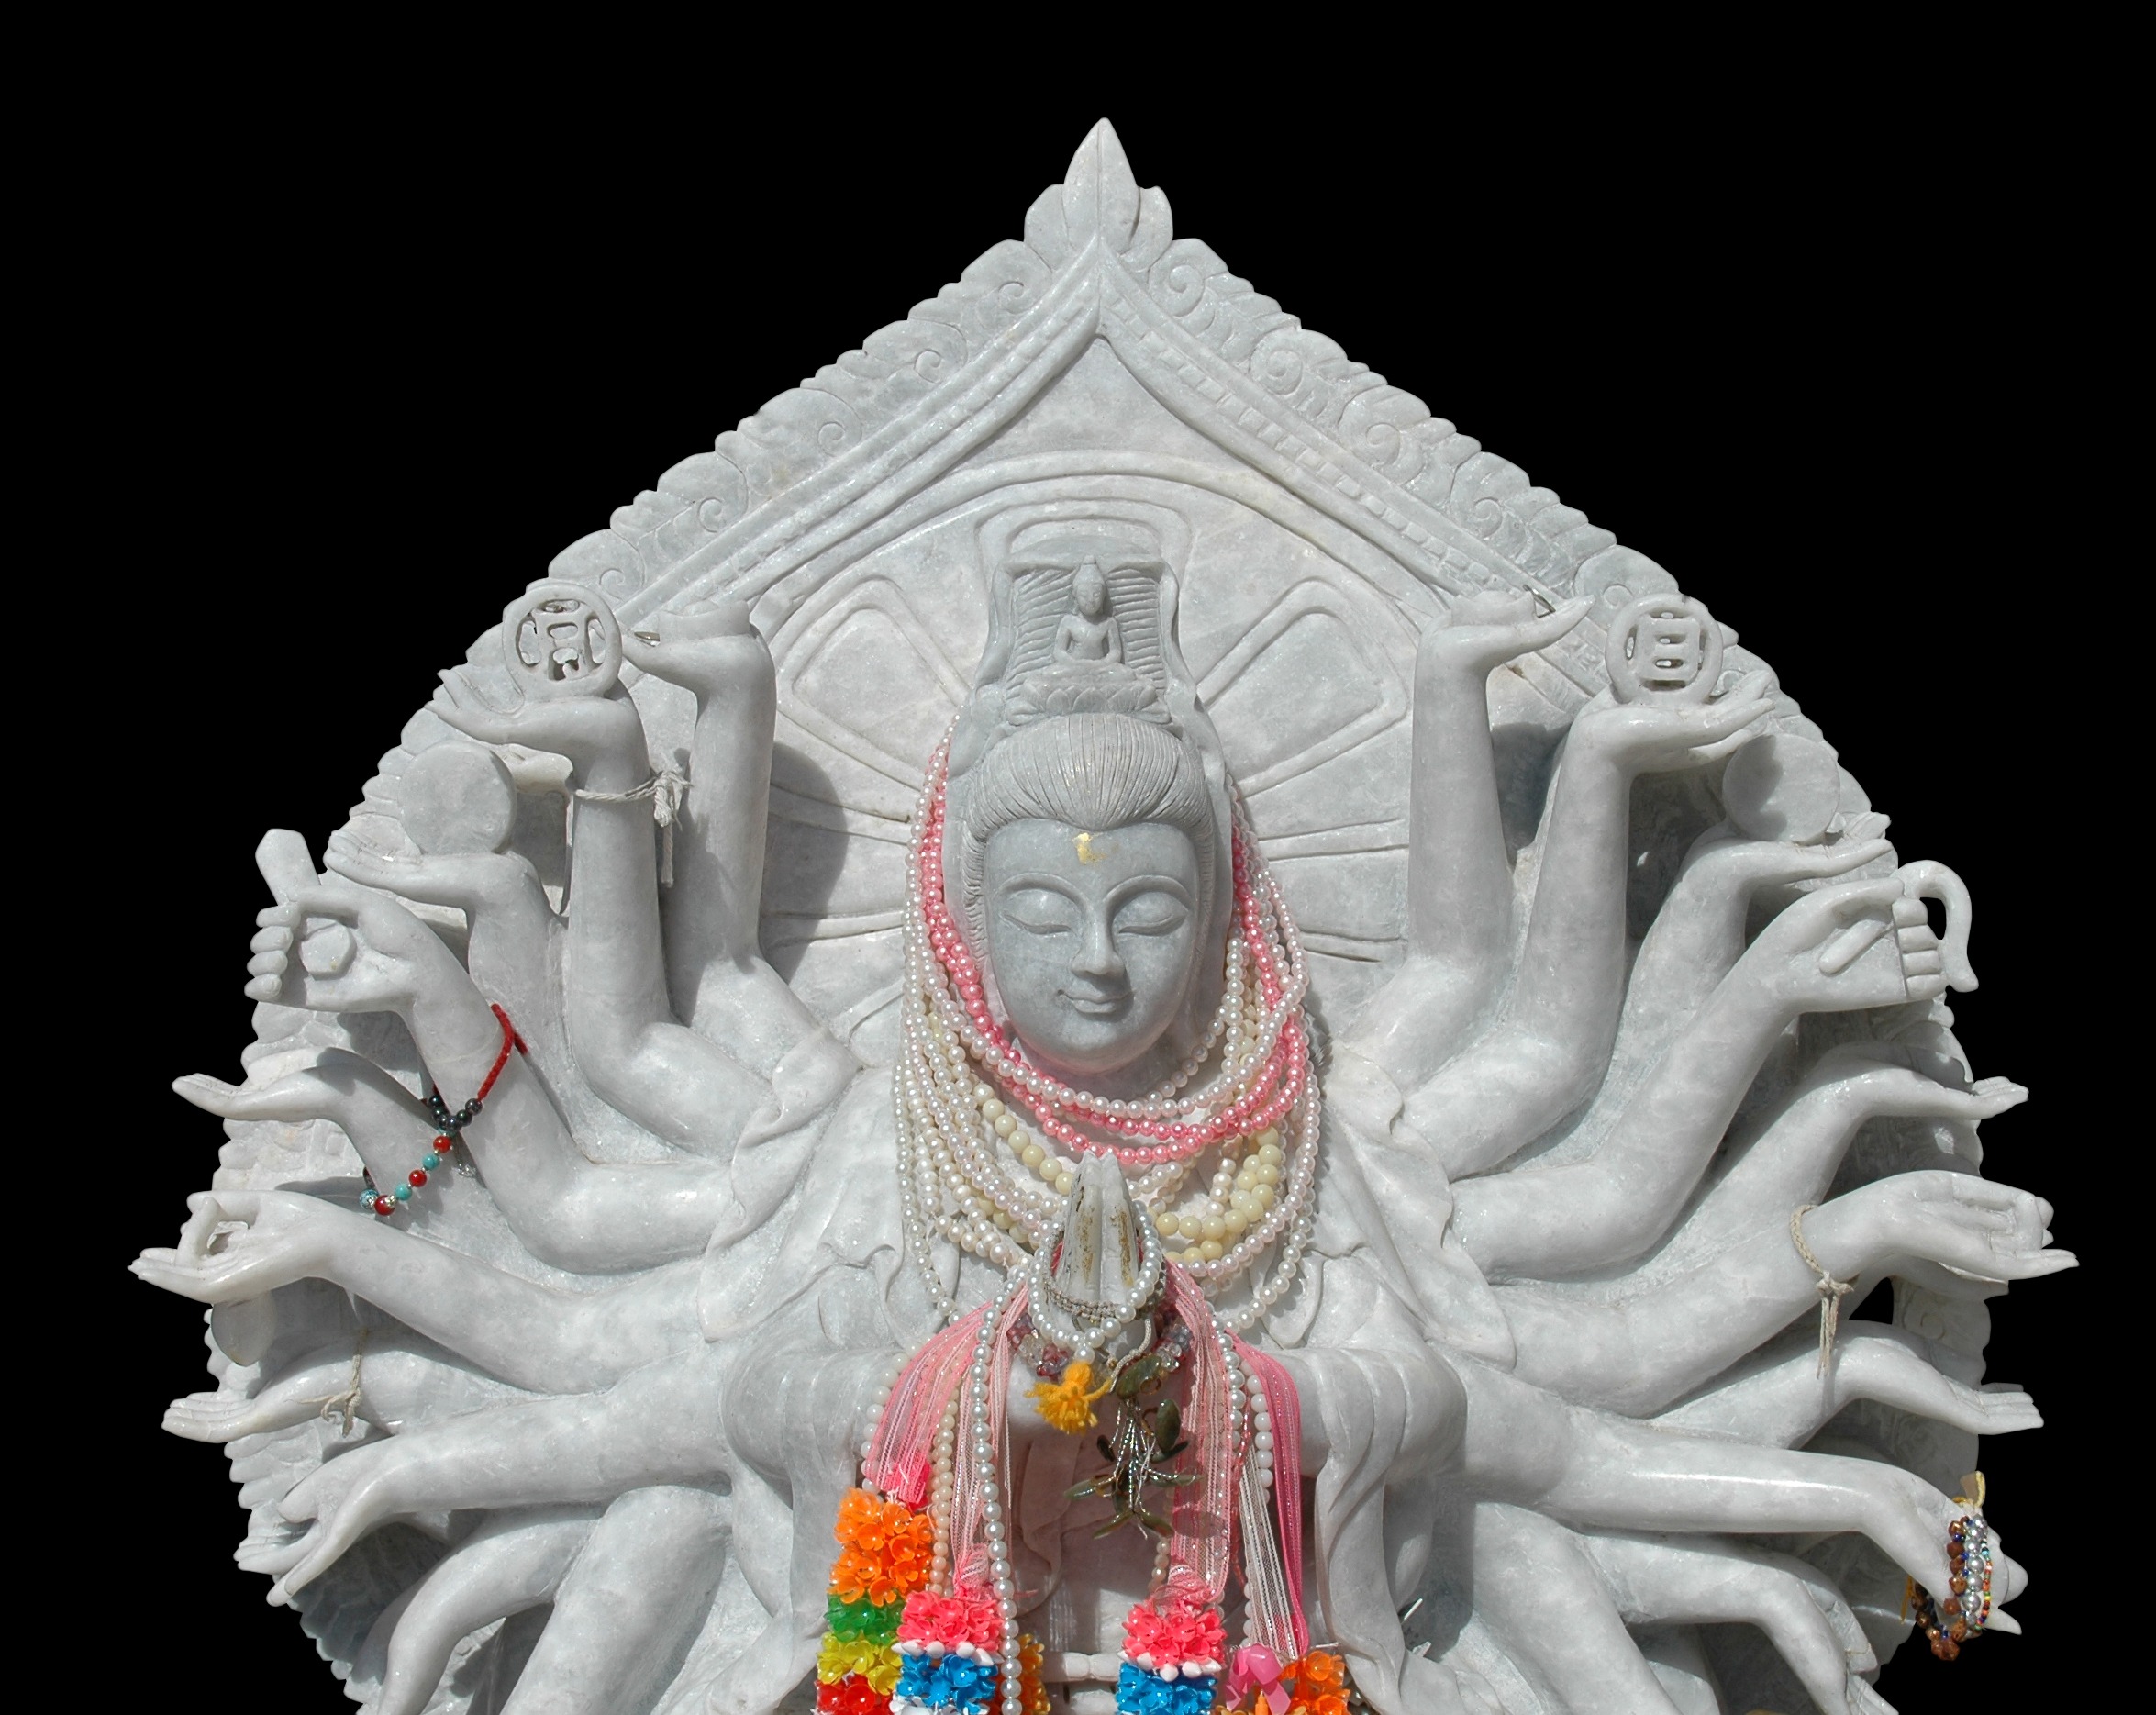
monument, statue, asia, thailand, sculpture, art, deity, carving, stone figure, stone carving, twenty deity